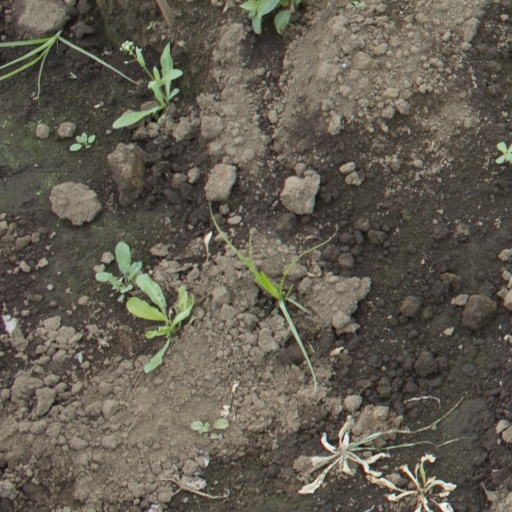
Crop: soybean